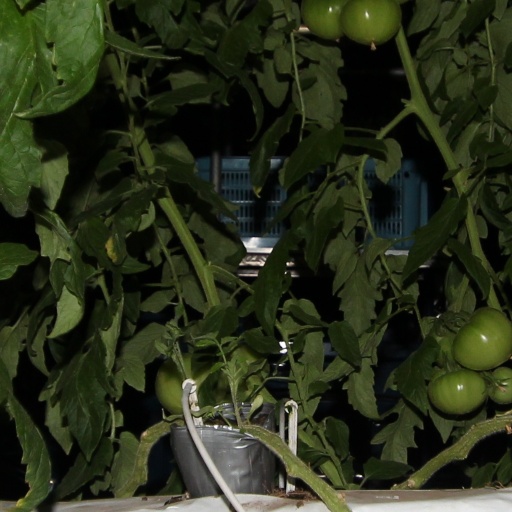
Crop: tomato